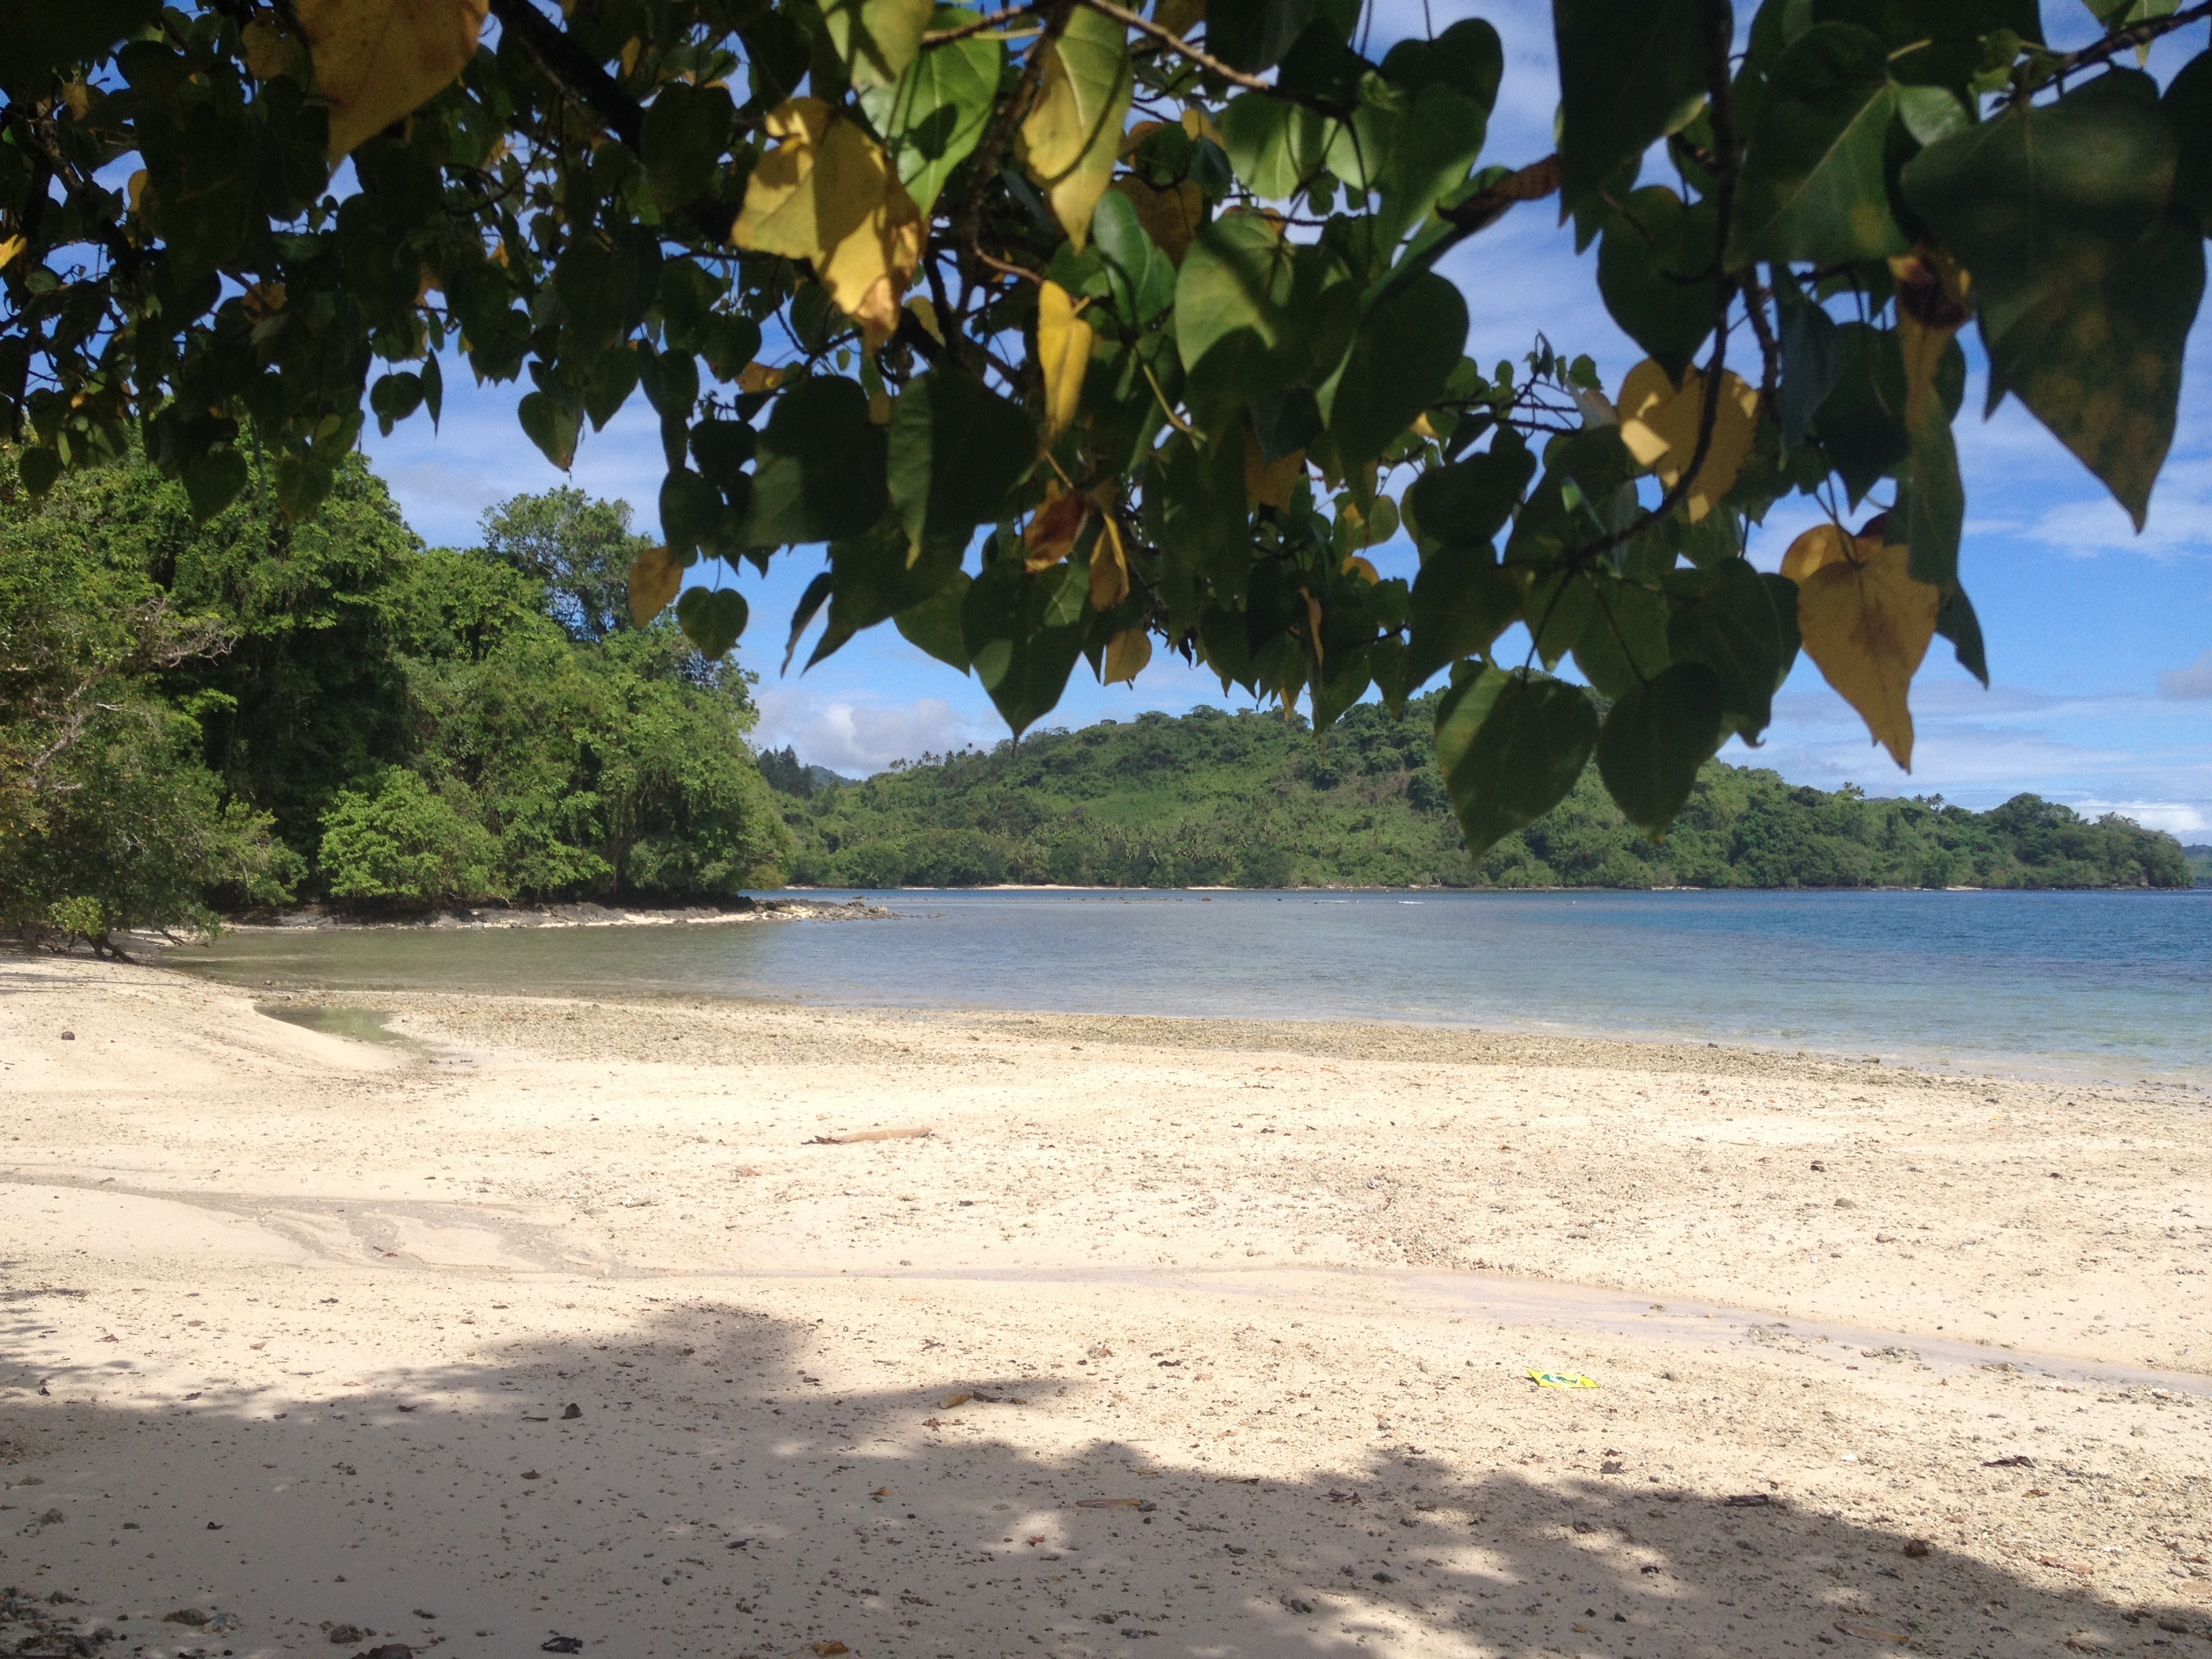
beach, sea, coast, tree, water, nature, sand, leaf, shore, vacation, relax, paradise, tranquil, scenic, tropical, lagoon, island, body of water, sunny, exotic, tropics, fiji, arecales